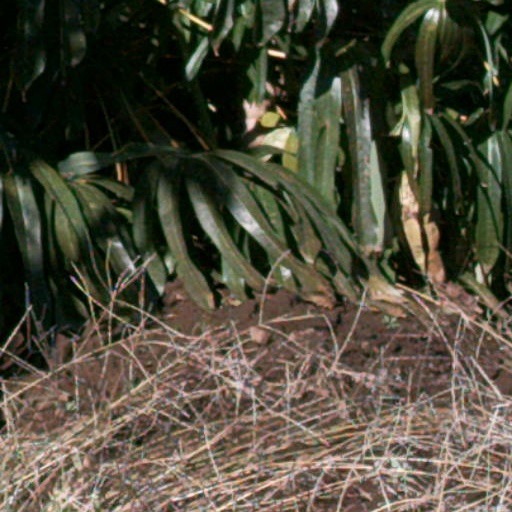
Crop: cassava